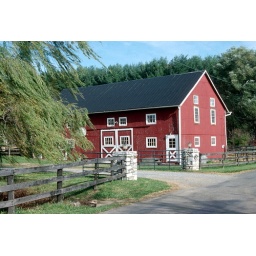
furnished with windows and doors, in the style of a dwelling house